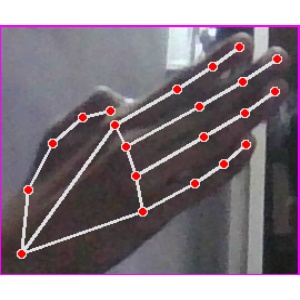
अक्षर: घ